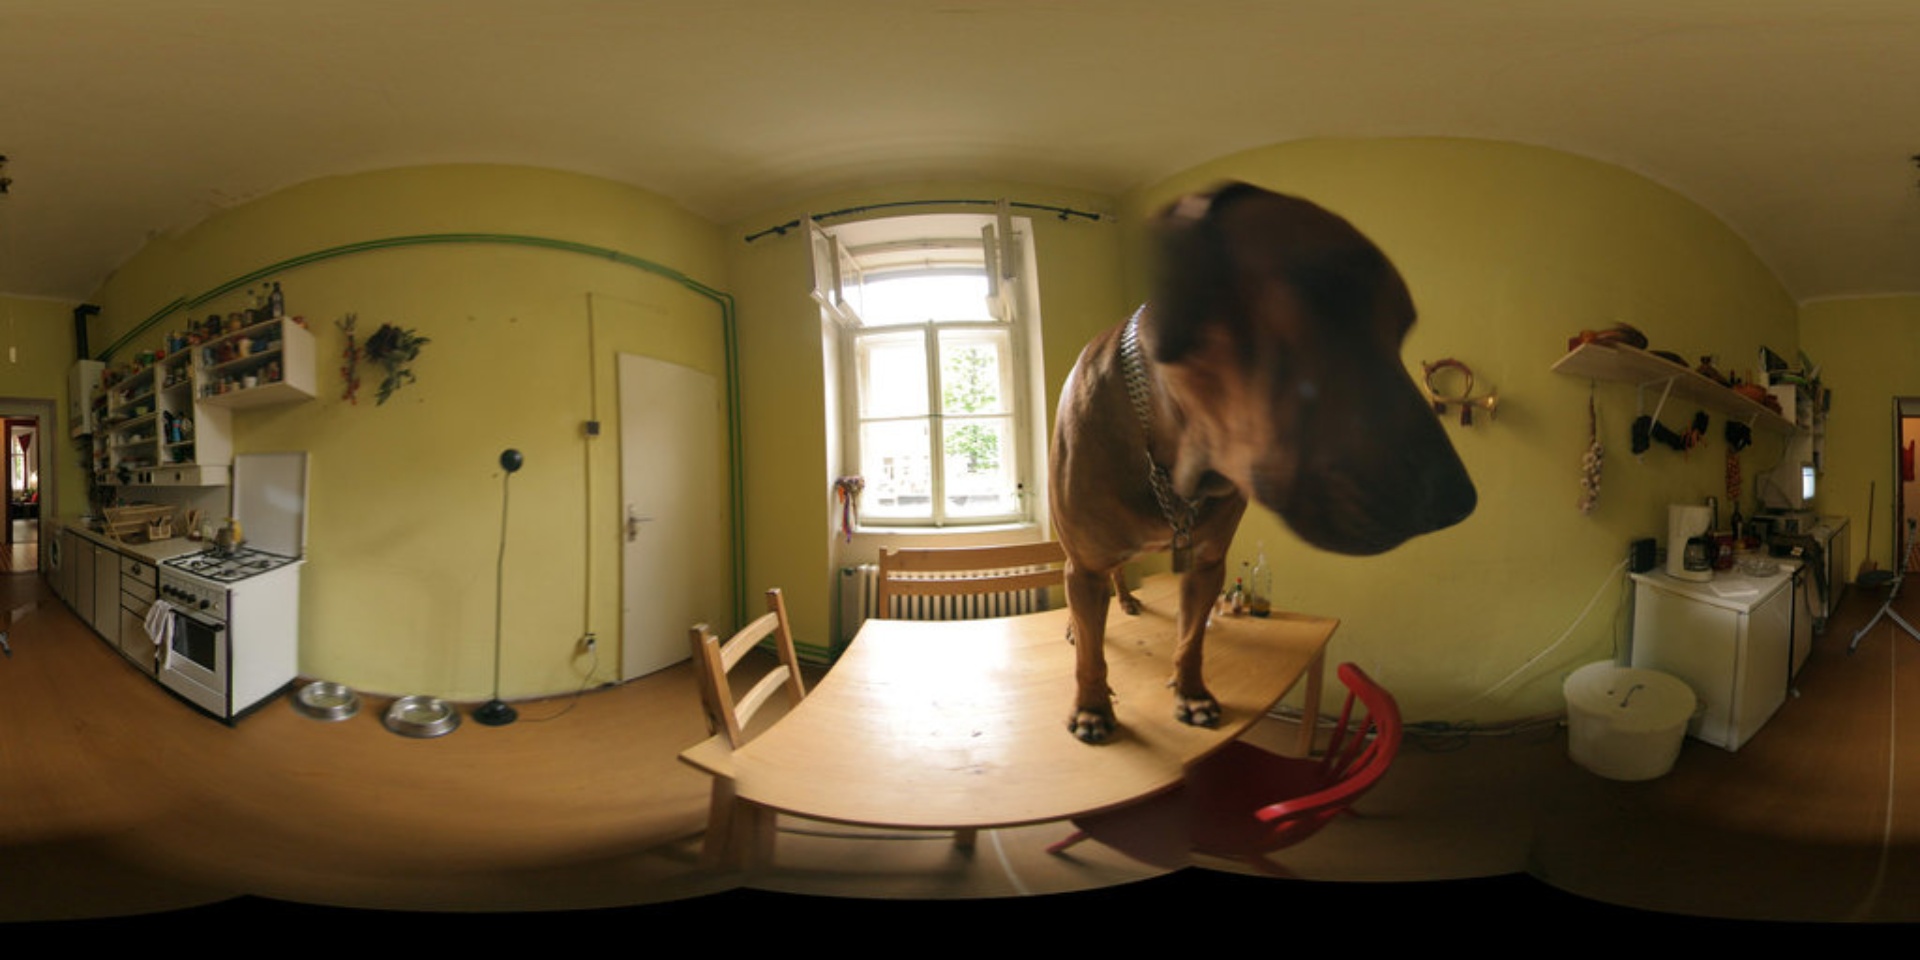
Referred object: the white round bucket

Referred object: the large brown dog

Referred object: the wooden chair opposite the red chair